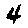
Label: 4